Ypres Salient

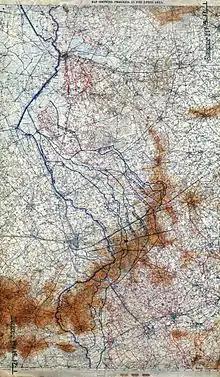

Ypres lies at the junction of the Ypres–Comines Canal and the Ieperlee. The city is overlooked by Kemmel Hill in the south-west and from the east by low hills running south-west to north-east with Wytschaete (Wijtschate), Hill 60 to the east of Verbrandenmolen, Hooge, Polygon Wood and Passchendaele (Passendale). The high point of the ridge is at Wytschaete, from Ypres, while at Hollebeke the ridge is distant and recedes to at Polygon Wood. Wytschaete is about above the plain; on the Ypres–Menin road at Hooge, the elevation is about and at Passchendaele. The rises are slight, apart from the vicinity of Zonnebeke, which has a From Hooge and to the east, the slope is near Hollebeke, it is heights are subtle but have the character of a saucer lip around Ypres. The main ridge has spurs sloping east and one is particularly noticeable at Wytschaete, which runs south-east to Messines (Mesen), with a gentle slope to the east and a to the west. Further south is the muddy valley of the Douve river, Ploegsteert Wood ("Plugstreet" to the British) and Hill 63. West of Messines Ridge is the parallel Wulverghem (Spanbroekmolen) Spur; the Oosttaverne Spur, also parallel, is to the east. The general aspect south of Ypres is of low ridges and dips, gradually flattening to the north into a featureless plain.